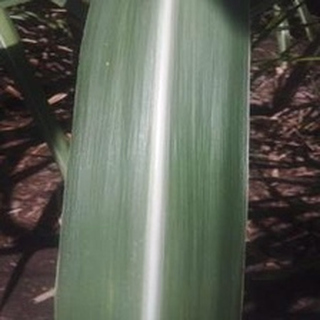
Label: healthy_sugarcane